Heat-affected zone

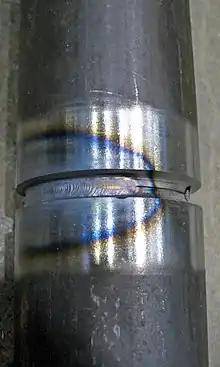
Heat-affected zone around a weld

In fusion welding, the heat-affected zone (HAZ) is the area of base material, either a metal or a thermoplastic, which is not melted but has had its microstructure and properties altered by welding or heat intensive cutting operations. The heat from the welding process and subsequent re-cooling causes this change from the weld interface to the termination of the sensitizing temperature in the base metal. The extent and magnitude of property change depends primarily on the base material, the weld filler metal, and the amount and concentration of heat input by the welding process.